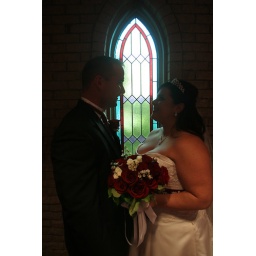
I loved the stain glass windows in the church that they were married.